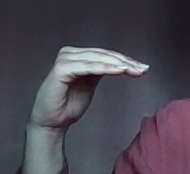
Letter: haa